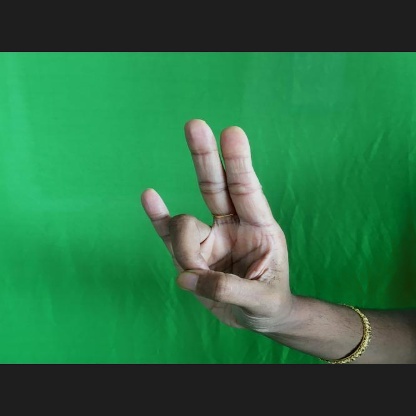
Mudra: Mayura